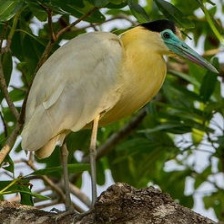
Species: CAPPED HERON
Scientific name: PILHERODIUS PILEATUS
ImageNet parent category: little_blue_heron